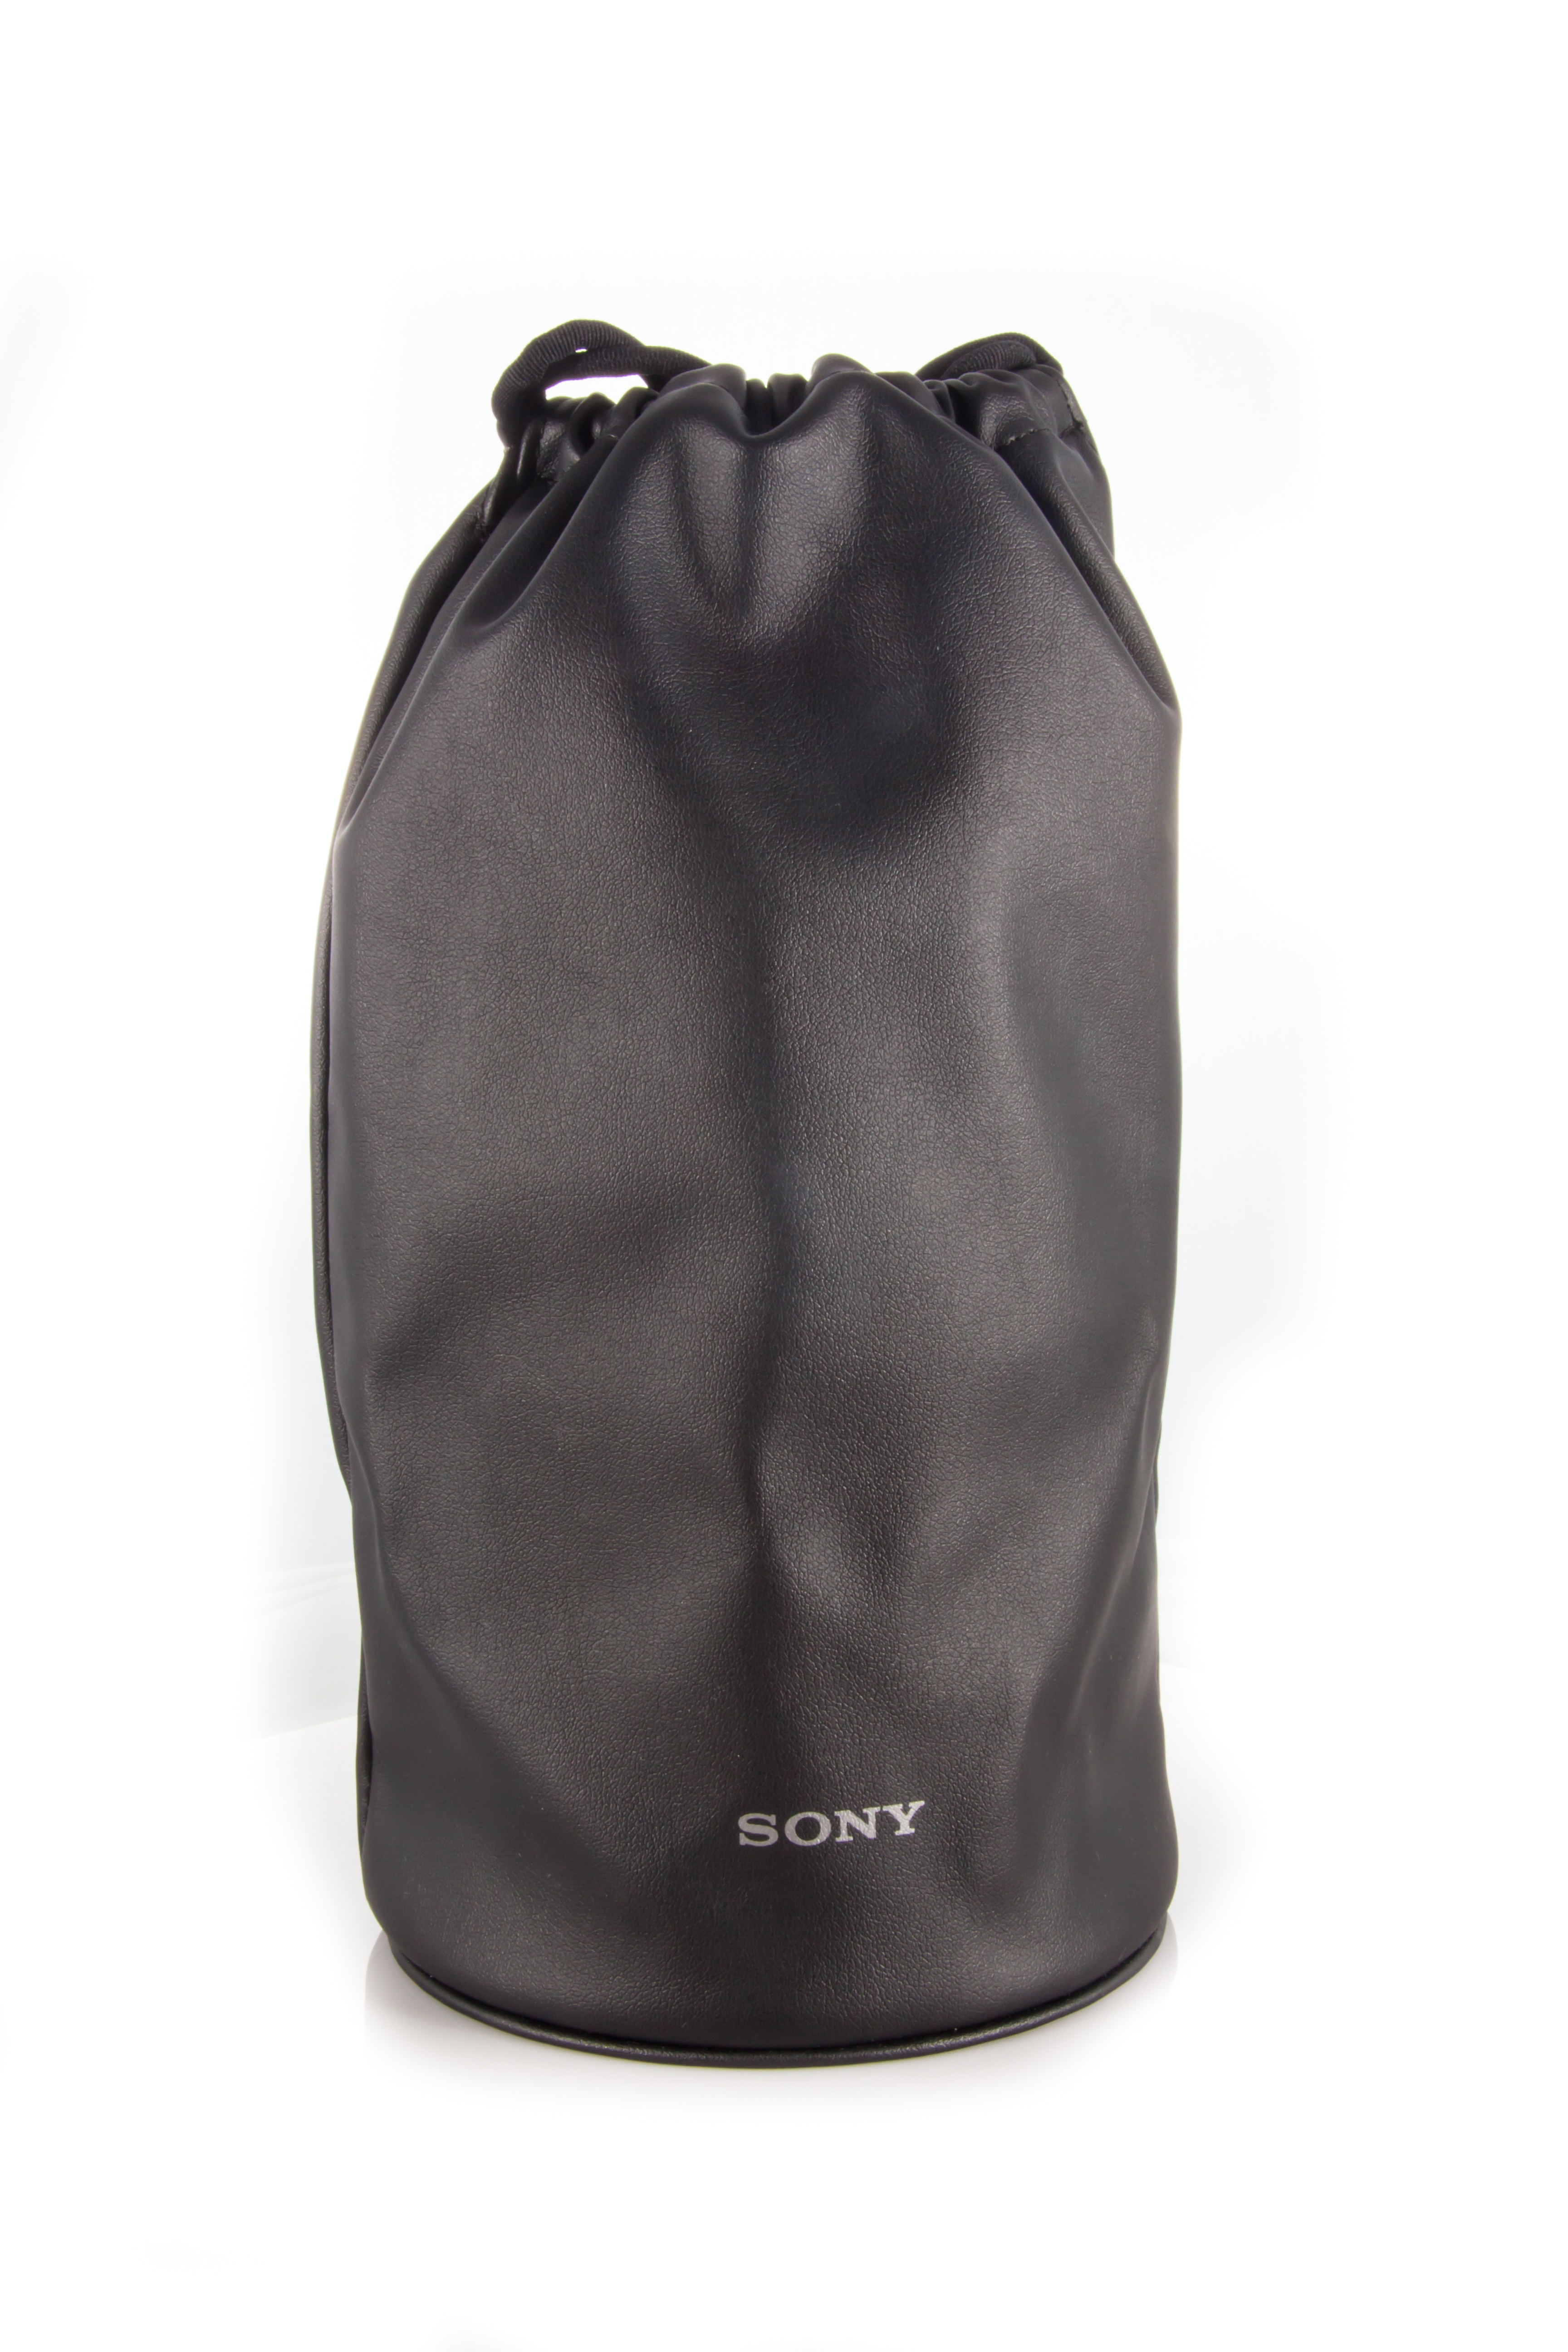
light, technology, leather, camera, backpack, dslr, lens, equipment, studio, bag, professional, outerwear, handbag, flash, picture, digital, photograph, zoom, sony, camera bag, mirrorless, a7r, telephoto, 70 200mm, interchangeable